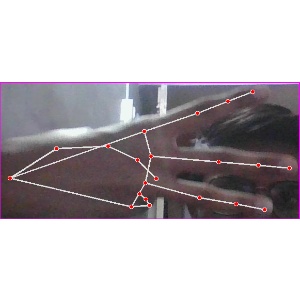
अक्षर: भ